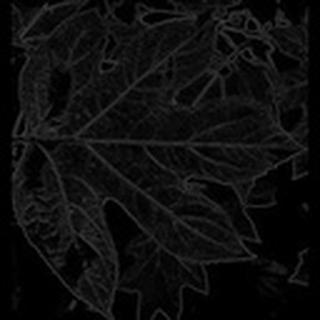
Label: healthy_cotton